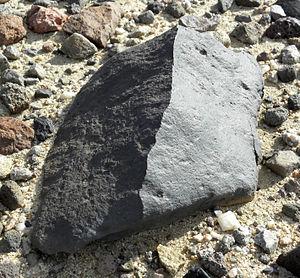
Un ventifact est une roche qui a été abrasée, piquetée, gravée, rainurée ou polie par du sable ou des cristaux de glace entraînés par le vent. Ces formes érosives caractéristiques des zones de défaltion se rencontrent le plus souvent dans les environnements arides où la végétation est insuffisante pour interférer avec le transport des particules éoliennes, où les vents forts sont fréquents et où le sable est abondant.